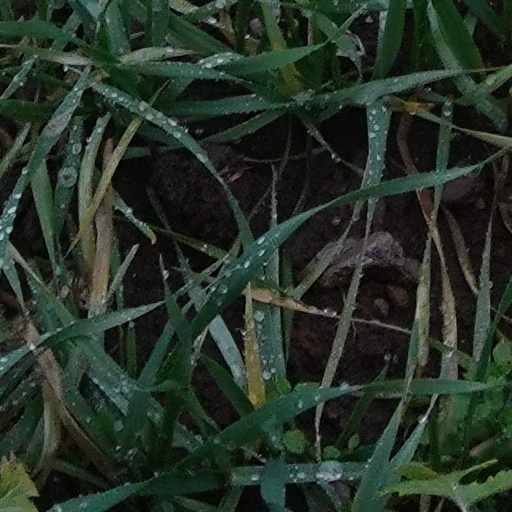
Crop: wheat